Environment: real
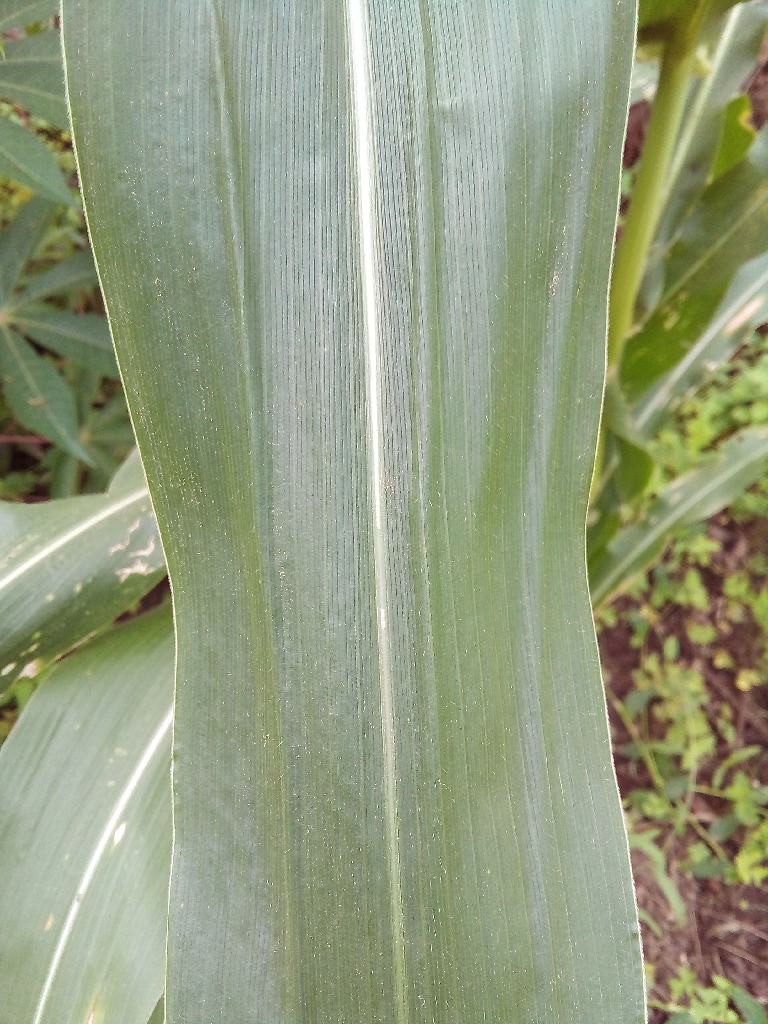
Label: healthy